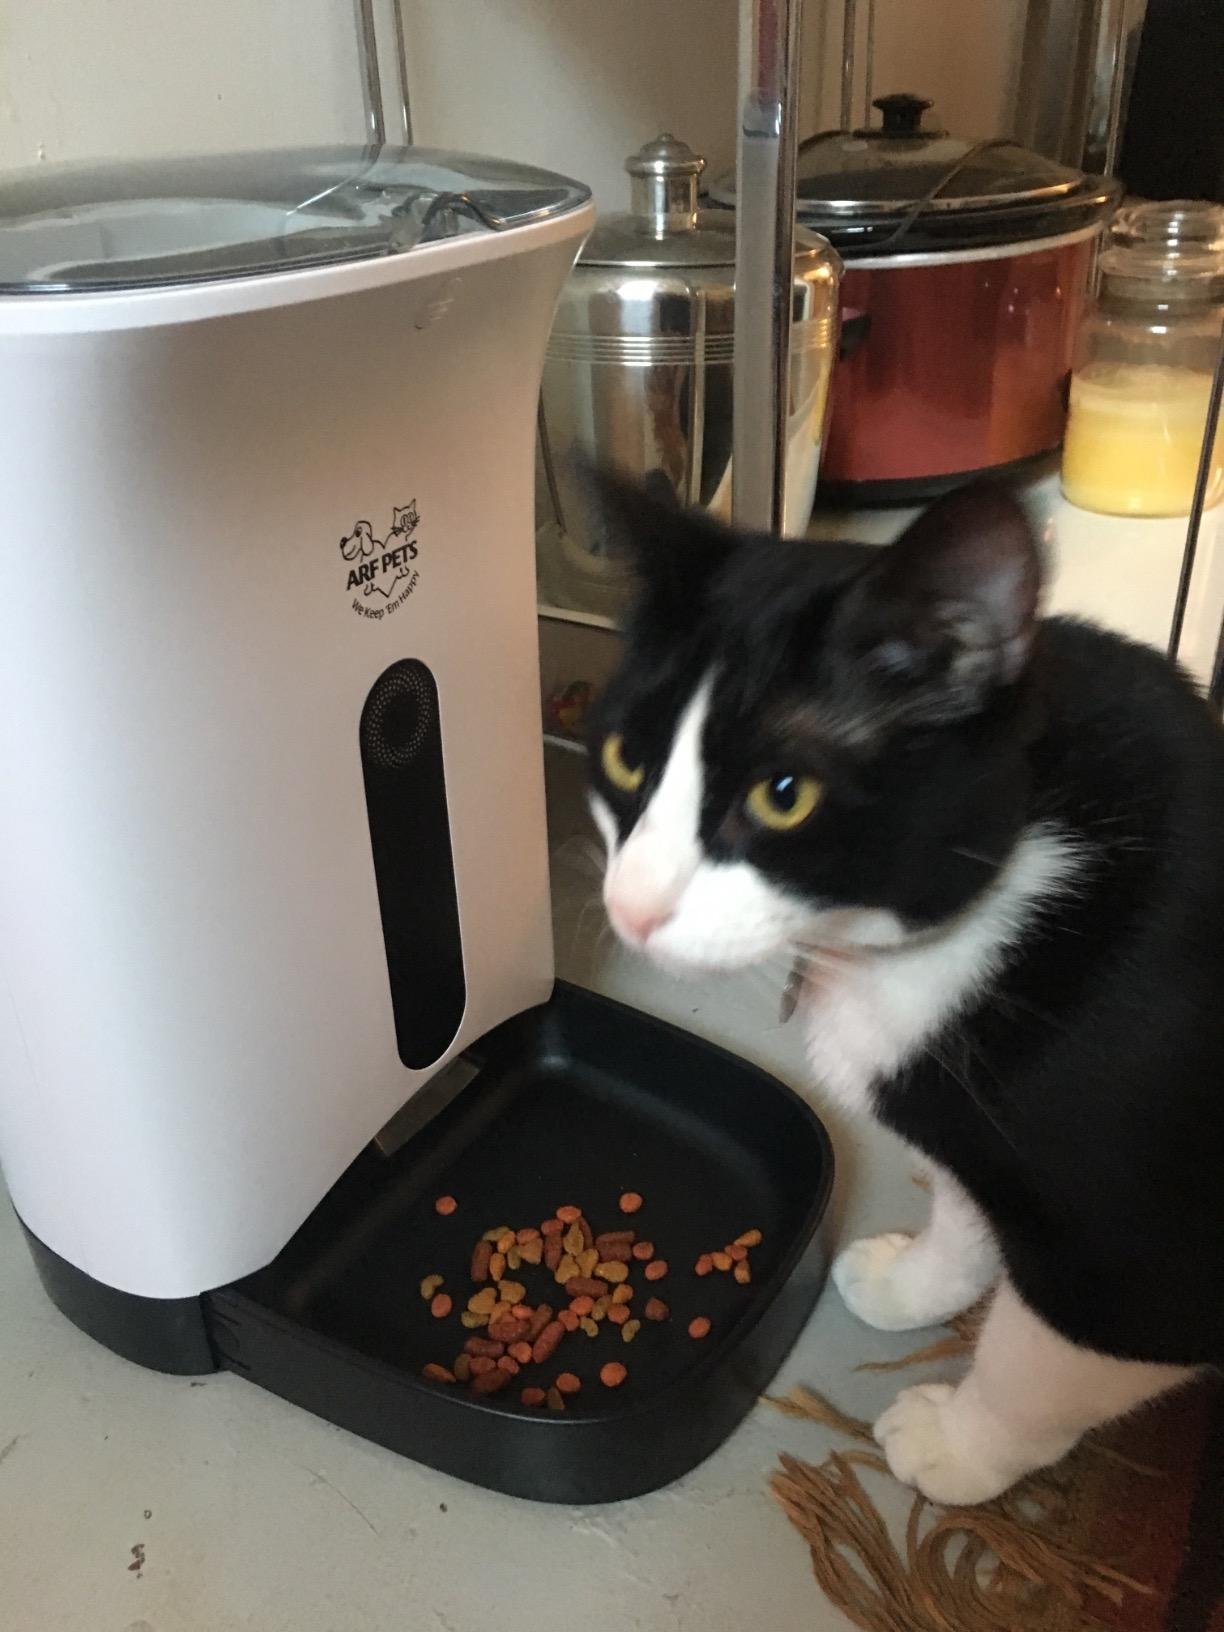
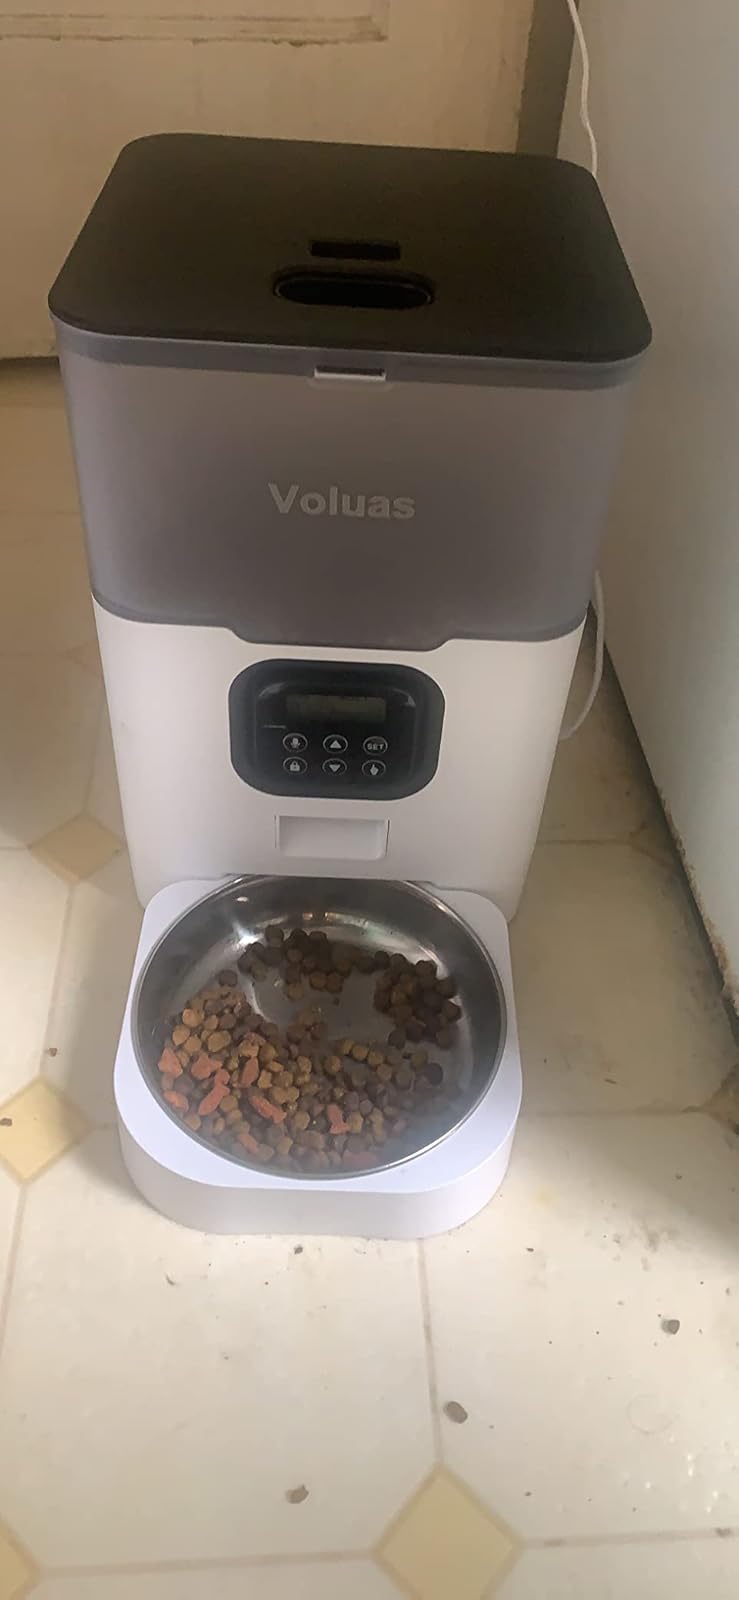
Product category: items_feeder
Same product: no